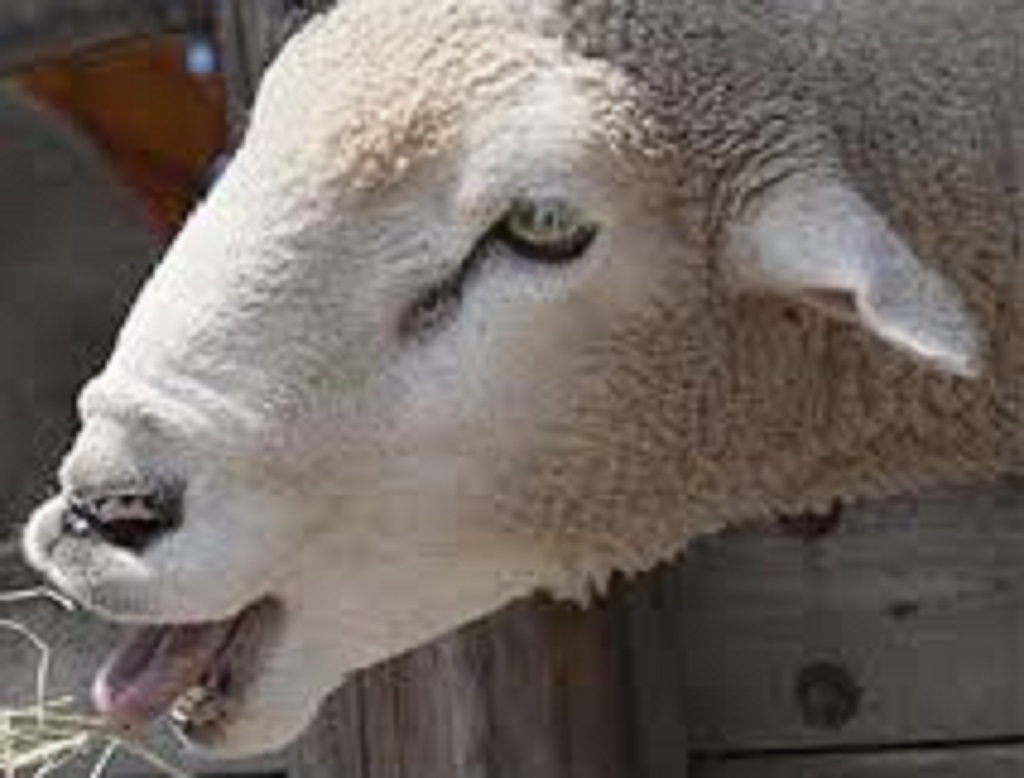
Label: pain